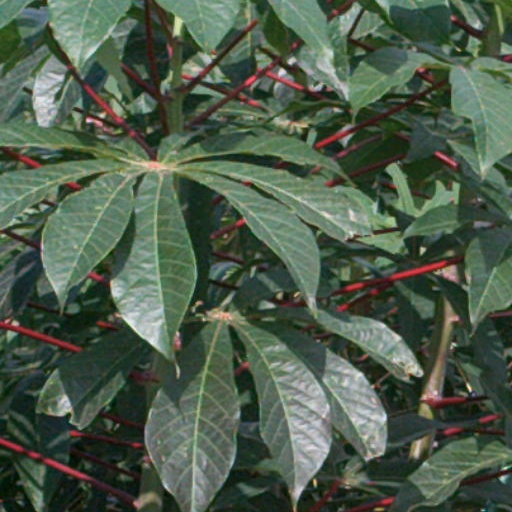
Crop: cassava